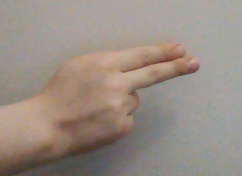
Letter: ain